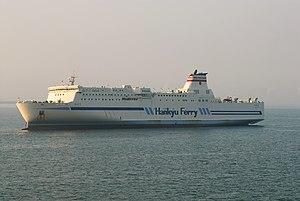
Le Tsukushi est un ferry appartenant à la compagnie japonaise Hankyu Ferry. Construit entre 2002 et 2003 aux chantiers Mitsubishi Heavy Industries de Shimonoseki, il navigue depuis juin 2003 sur les liaisons vers Kitakyūshū, au nord-est de l'île de Kyūshū, depuis Kobe.
Hankyu Ferry est une compagnie de navigation maritime japonaise assurant le transport de fret, de passagers et de véhicules par voie maritime entre la région du Kansai et la préfecture de Fukuoka, au nord de l'île de Kyūshū. Créée en 1966 comme une filiale du groupe Kanko Kaiun, la compagnie est alors la première à exploiter des car-ferries sur des lignes maritimes longue distance au Japon. Elle fait partie aujourd'hui du réseau SHK avec les compagnies Shin Nihonkai Ferry et Kampu Ferry, autres sociétés détenues par Kanko Kisen.